Thomas H. Palmer House

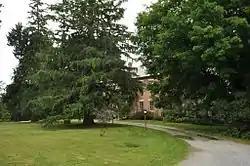

The Thomas H. Palmer House is a historic house at 2636 United States Route 7 in Pittsford, Vermont, United States. Built in 1832, it is a relatively upscale brick house, with Federal and Greek Revival styling. It is notable as the home of Thomas Palmer, an influential figure in the development of Pittsford and state-level educational standards in the mid-19th century. The house was listed on the National Register of Historic Places in 1978.